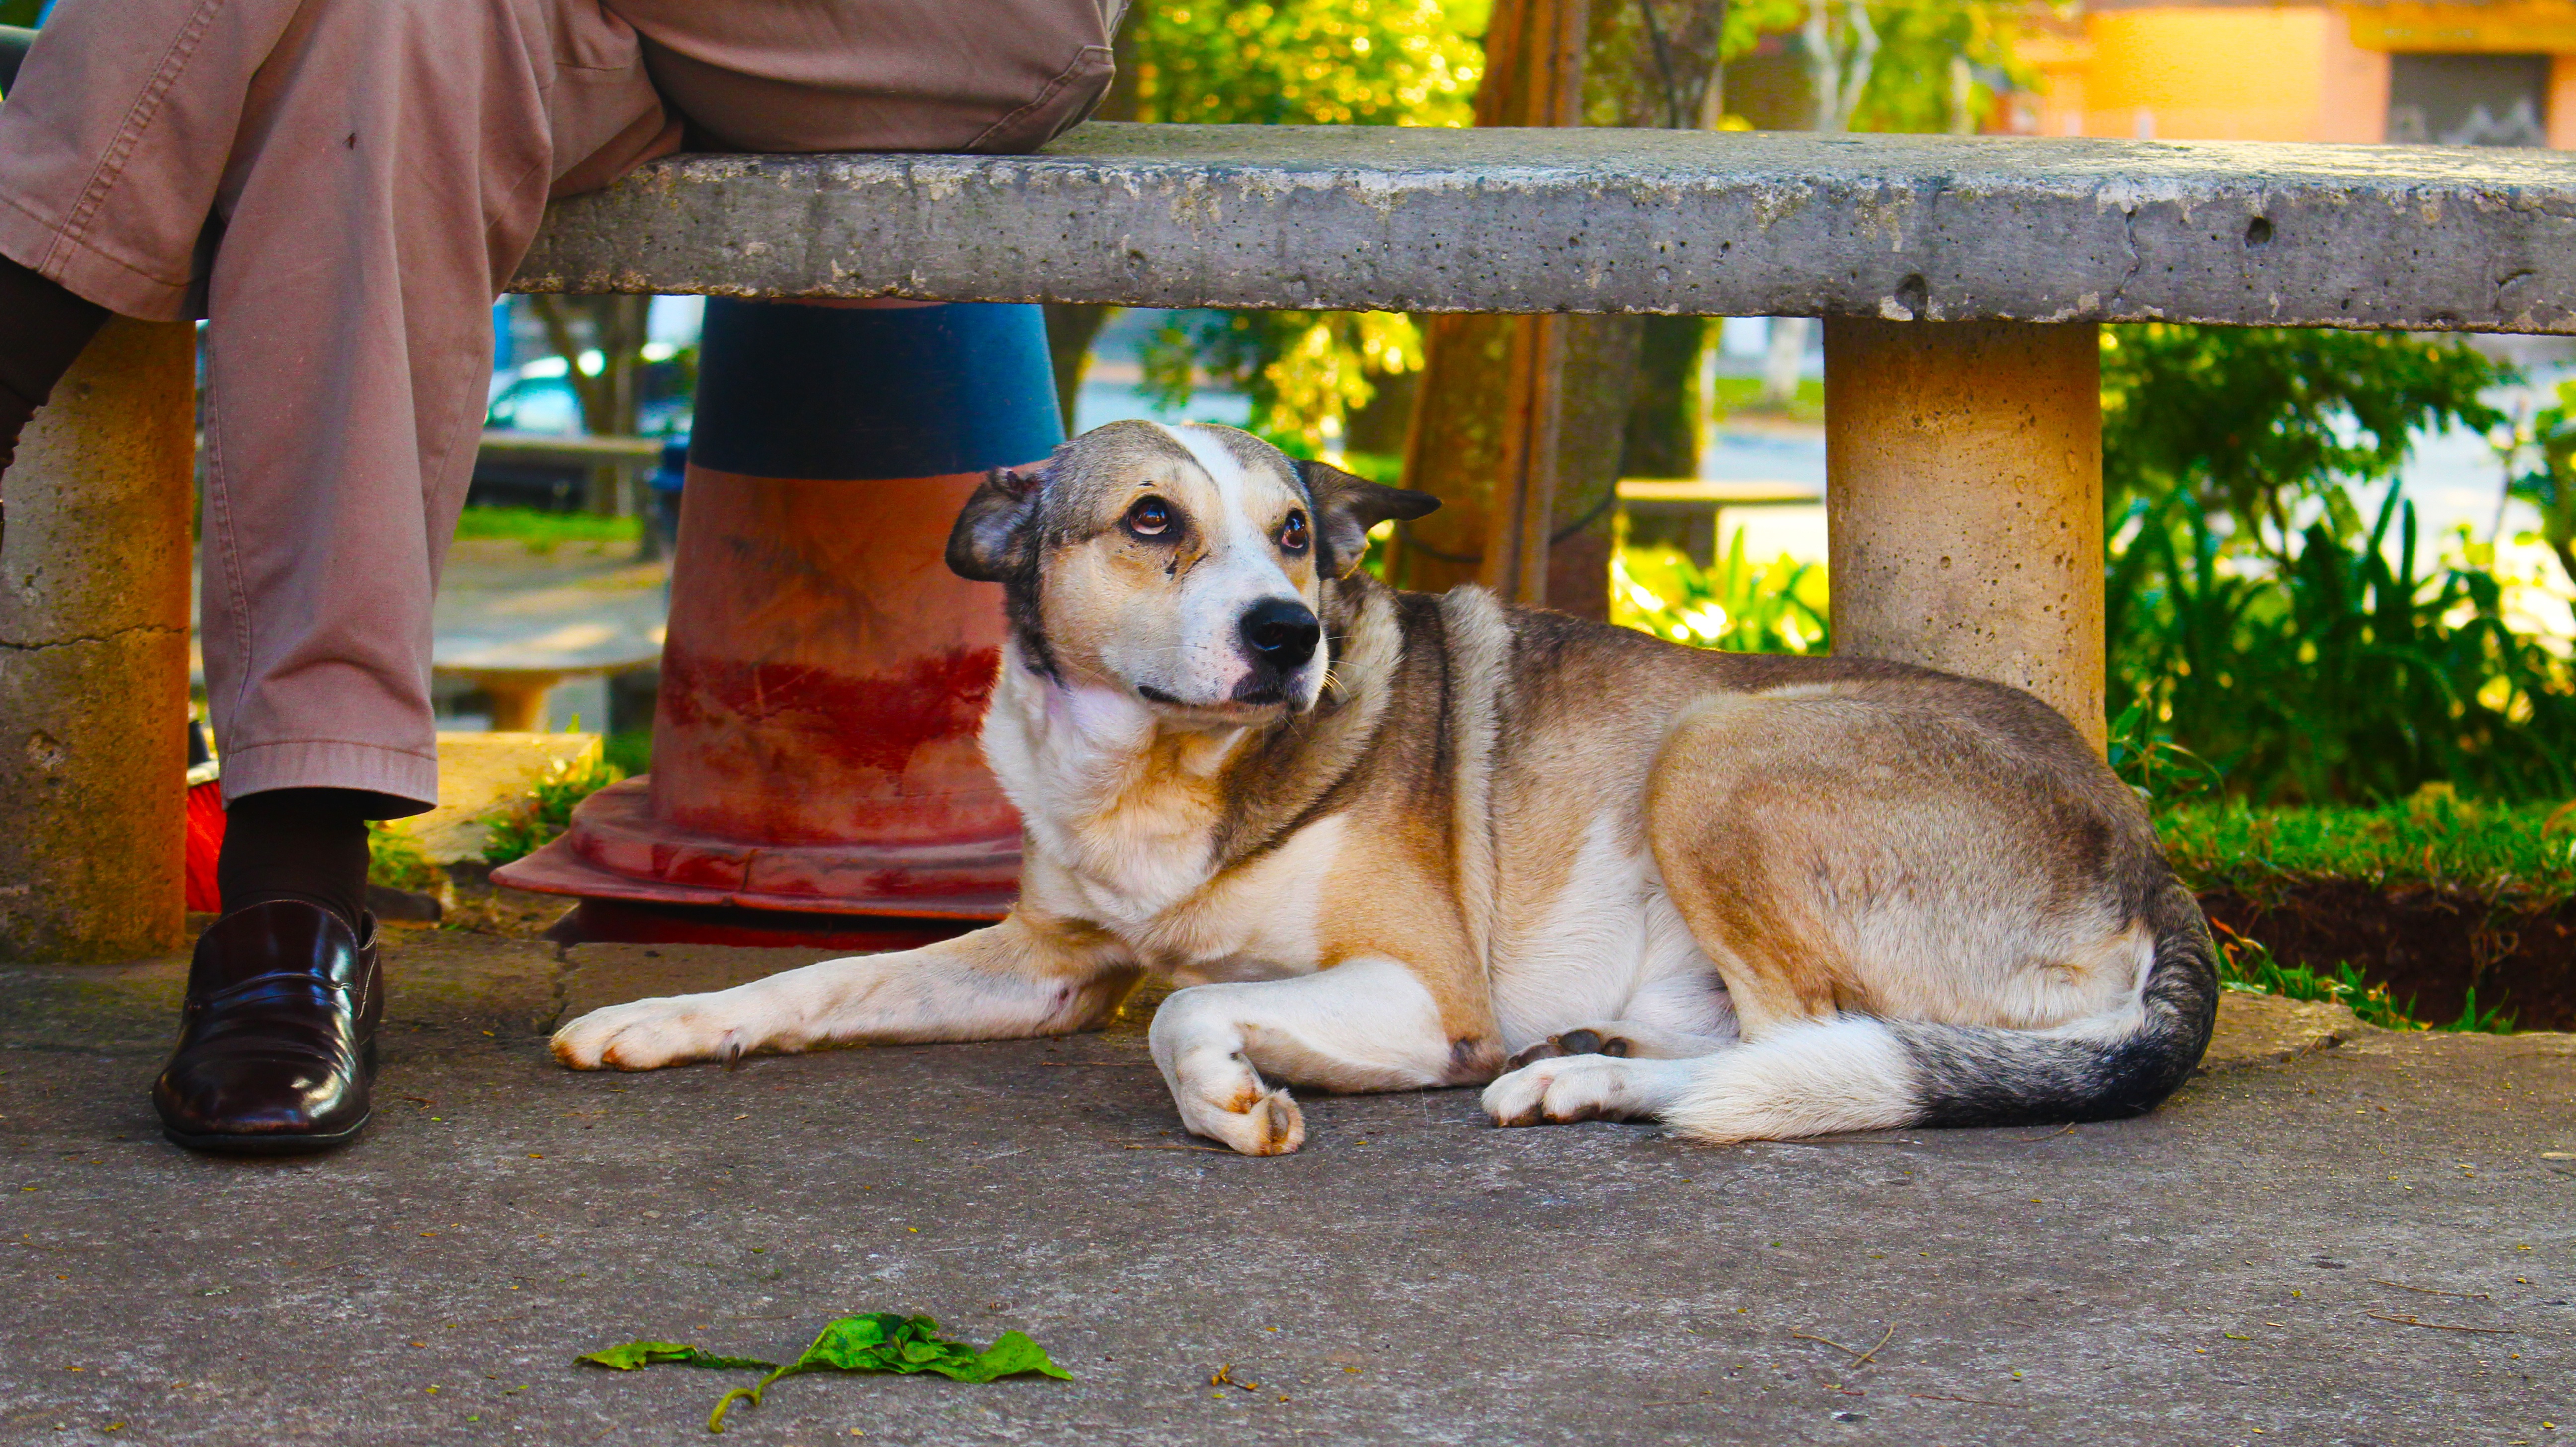
puppy, dog, mammal, beagle, street dog, dog like mammal, dog breed group, dog crossbreeds